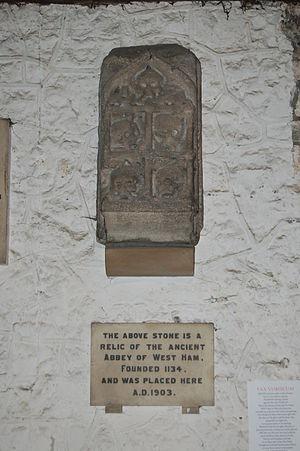
Cet article liste les abbayes cisterciennes actives ou ayant existé sur le territoire anglais actuel. Il s'agit des abbayes de religieux appartenant à l'ordre cistercien, ou aux ordres qui en sont issus.
L’abbaye de Stratford Langthorne, également appelée abbaye de West Ham, est une ancienne abbaye savignienne puis cistercienne localisée à West Ham. Fondée en 1135, elle est à l'époque située dans l'Essex ; elle serait située au XXIᵉ siècle dans le borough londonien de Newham, dans la partie orientale du Grand Londres. Cependant, fermée par la dissolution des monastères en 1538, elle est entièrement détruite pas la suite et son souvenir n'est plus rappelé que par quelques vestiges dispersés.